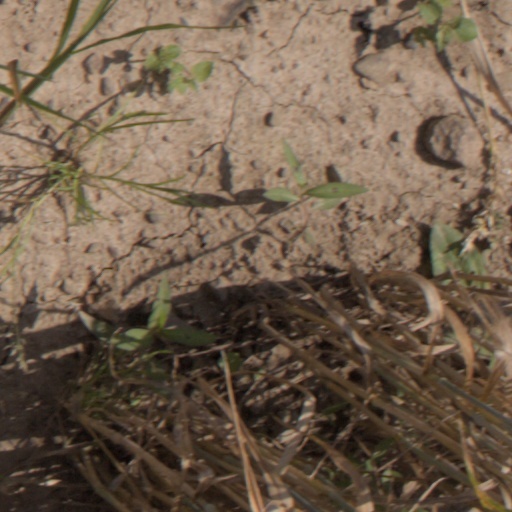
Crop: wheat